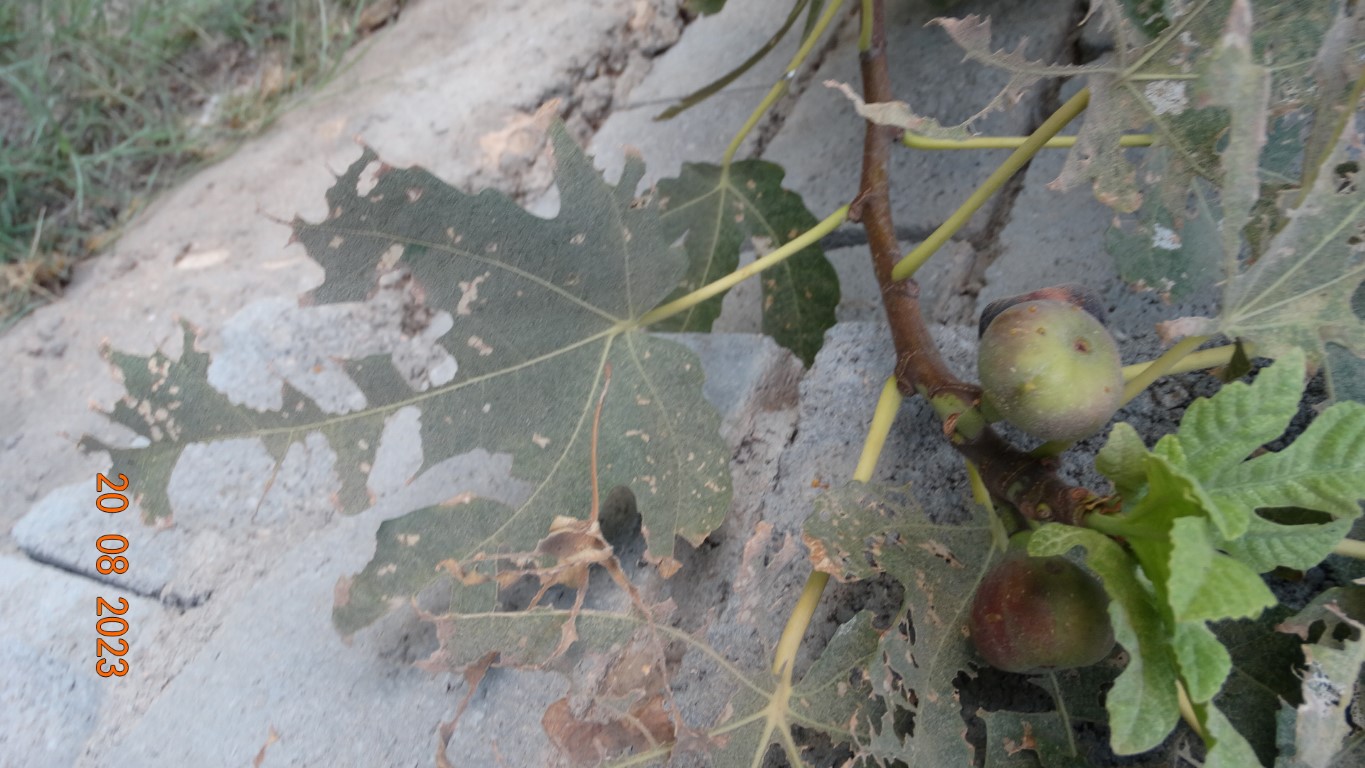
Label: infected